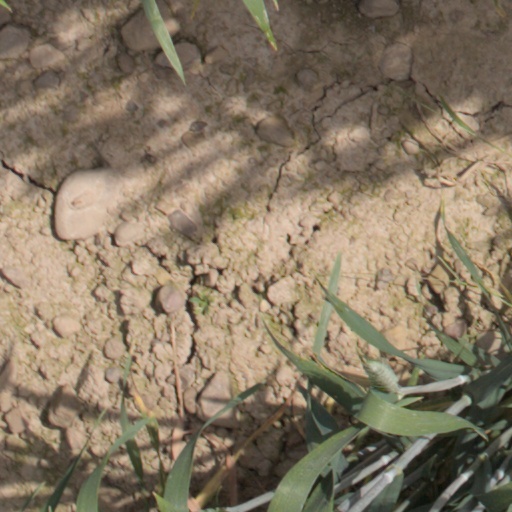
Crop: wheat